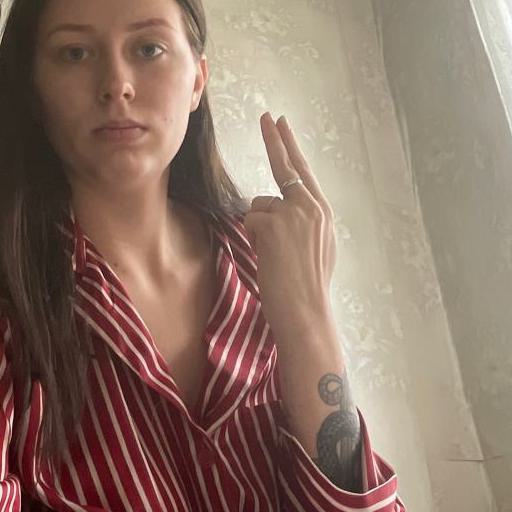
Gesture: two_up_inverted